Pontiac Fiero

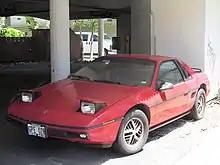
1984 Fiero 2M4 SE

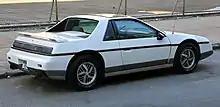
1985 Pontiac Fiero GT (rear)

The Fiero began production in August 1983. In an effort to sell the car as economically sensible, GM equipped and sold the Fiero as a commuter car; although the marketing build-up leading to initial release indicated anything but a regular commuter. The car also proved uncomfortable for some drivers because of the lack of power steering.